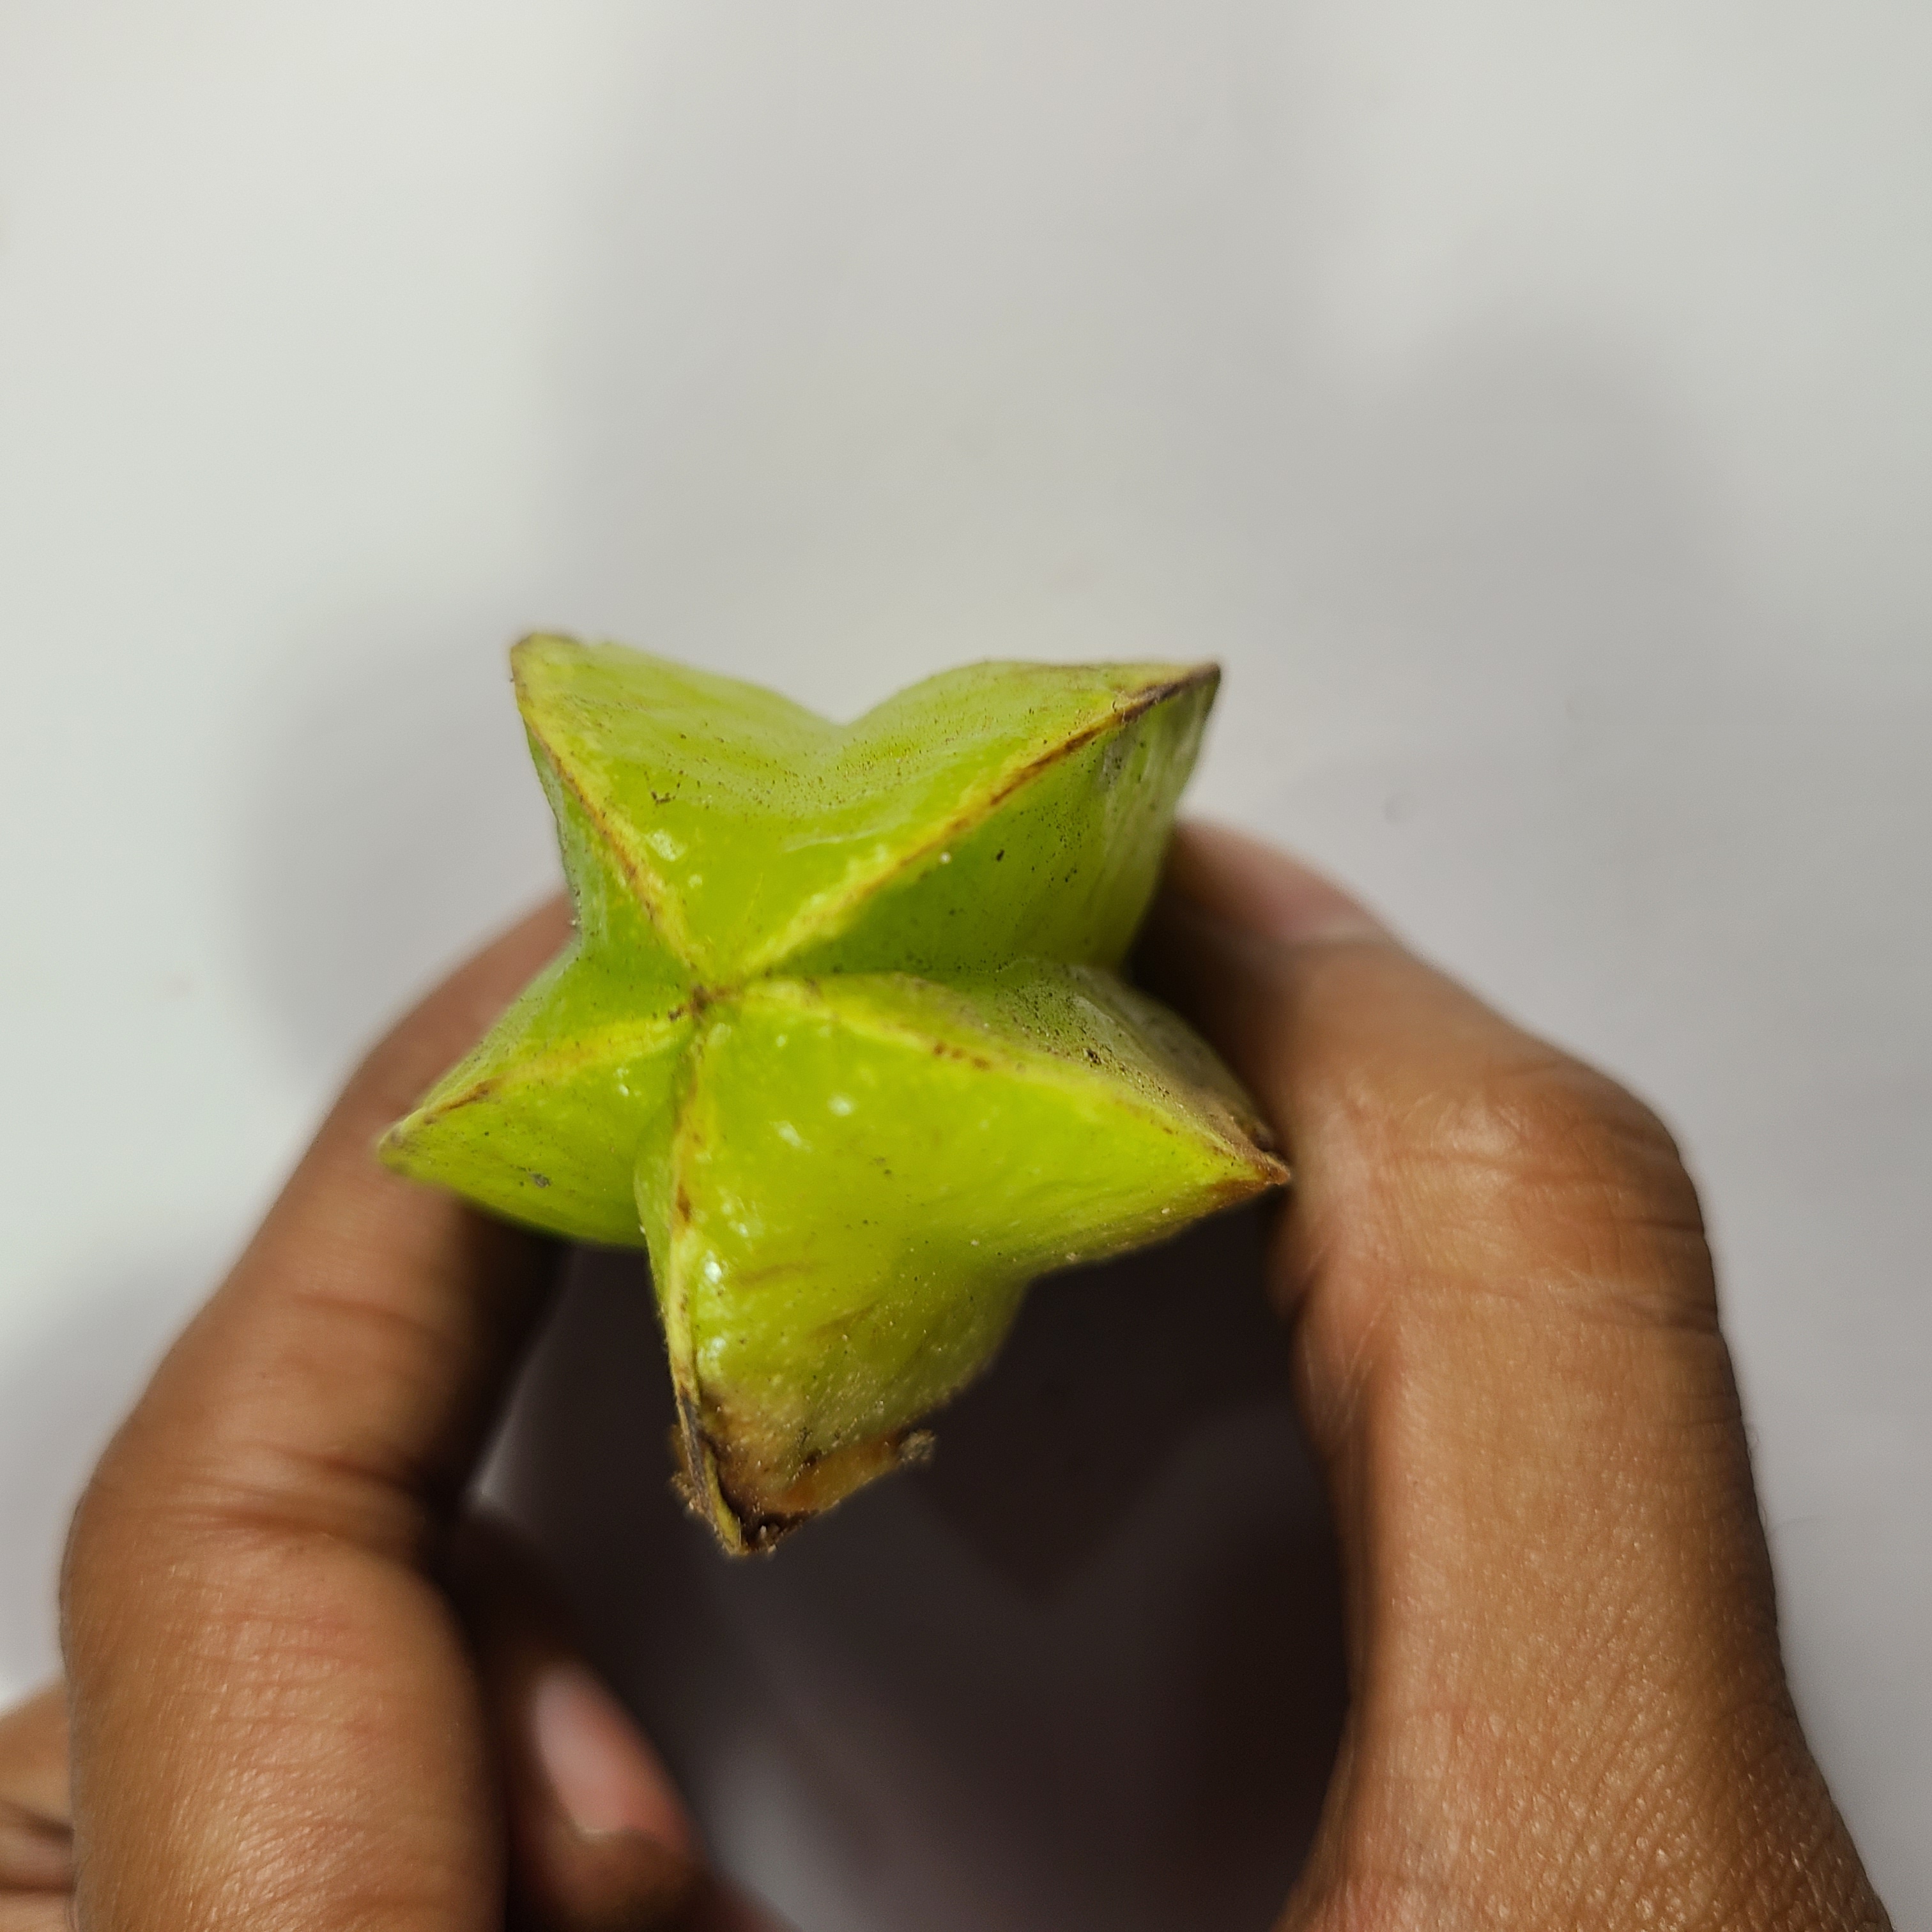
Label: Unhealthy Fruits